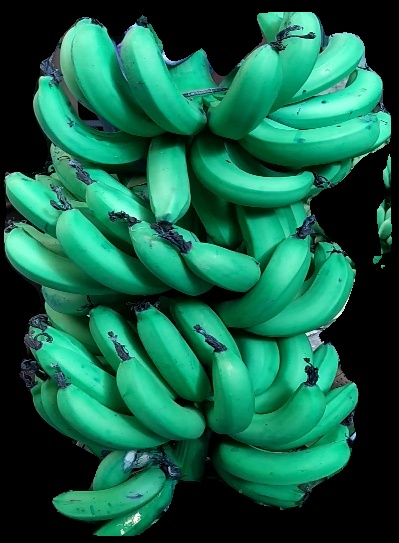
Variety: pachbale
Grade: grade3